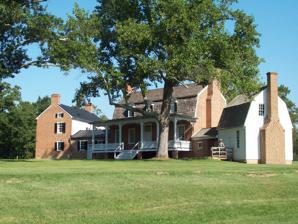
Building: Thomas Stone National Historic Site
Country: United States of America
Year built: 1771
National Historic Site of the United States Thomas Stone National Historic Site Show map of Maryland Show map of the United States Location Charles County , Maryland Nearest city St. Charles Coordinates 38°31′52.2″N 77°2′21.3″W / 38.531167°N 77.039250°W / 38.531167; -77.039250 Established November 10, 1978 Visitors 6,351 (in 2011) Governing body National Park Service Website Thomas Stone National Historic Site Habre-de-Venture; Thomas Stone National Historic Site U.S. National Register of Historic Places U.S. National Historic Site U.S. National Historic Landmark Haberdeventure, Front View, September 2009 Location 6655 Rose Hill Rd., near jct. with MD 225 and 6, Port Tobacco, Maryland Area 360 acres (145.7 ha) Built 1771 Architectural style Georgian Visitation 4,500 (2005) NRHP reference No. 72001595 Significant dates Added to NRHP October 31, 1972 Designated NHS November 10, 1978 Designated NHL November 11, 1971 The Thomas Stone National Historic Site , also known as Haberdeventure or the Thomas Stone House , is a United States National Historic Site located about 25 miles (40 km) south of Washington D.C. in Charles County , Maryland . The site was established to protect the home and property of Founding Father Thomas Stone , one of the 56 signers of the United States Declaration of Independence . His home and estate were owned by the Stone family until 1936. History Stone purchased Haberdeventure in 1770 and began construction of a new home in 1771. Stone's original plan was to build a small, modest home for him, his wife Margaret, and their two daughters but before the house was completed, his father died and five of his younger brothers and sisters came to live with him at Haberdeventure creating the need for larger living quarters. During the 1780s, the Haberdeventure plantation probably supported about 25 to 35 people, including a number of slaves . By the time of Stone's death in 1787, Haberdeventure had increased in size from 442 acres (1.79 km 2 ) to 1,077 acres (4.36 km 2 ). Stone was buried in the family cemetery adjacent to his home. Descendants of Thomas Stone continued to own Haberdeventure until 1936 when the land was sold. The house was declared a National Historic Landmark in 1971. The property was privately owned until 1977 when a fire severely damaged the central section of the house. Haberdeventure was authorized as a National Historic Site a year later in 1978 and was purchased by the National Park Service in 1981. Restoration efforts on the historic structures began at this time but the house was not opened to the public until 1997. Today, a visitor center located at the site has exhibits on the Declaration of Independence and the life of Thomas Stone. Guided tours of Haberdeventure are also offered.  In 2008, the Thomas Stone National Historic Site ranked 344th among 360 sites where the National Park Service tracks attendance with 5,720 visitors. Gallery Haberdeventure, front, winter view Haberdeventure, rear view, September 2009 Haberdeventure, detail of original home, September 2009 Grave of Thomas Stone, September 2009 Haberdeventure, detail of main house and dependencies, from the north, 26 June 2011 Haberdeventure, corn crib, 26 June 2011 Artifacts on display in the parlor of the home, July 2016 Parlor. Portrait of Margaret Stone is replica of one by Robert Edge Pine . July 2016 A view through the bedroom into the parlor, July 2016 Bed in bedroom, July 2016 Artifacts relating to the life of Thomas Stone, July 2016 Pieces of the building's original fabric, burned in the 1977 fire, July 2016 The house and outbuildings, June 2009 Visitors center, July 2016 See also List of National Historic Landmarks in Maryland National Register of Historic Places listings in Charles County, Maryland References Wikimedia Commons has media related to Thomas Stone National Historic Site .